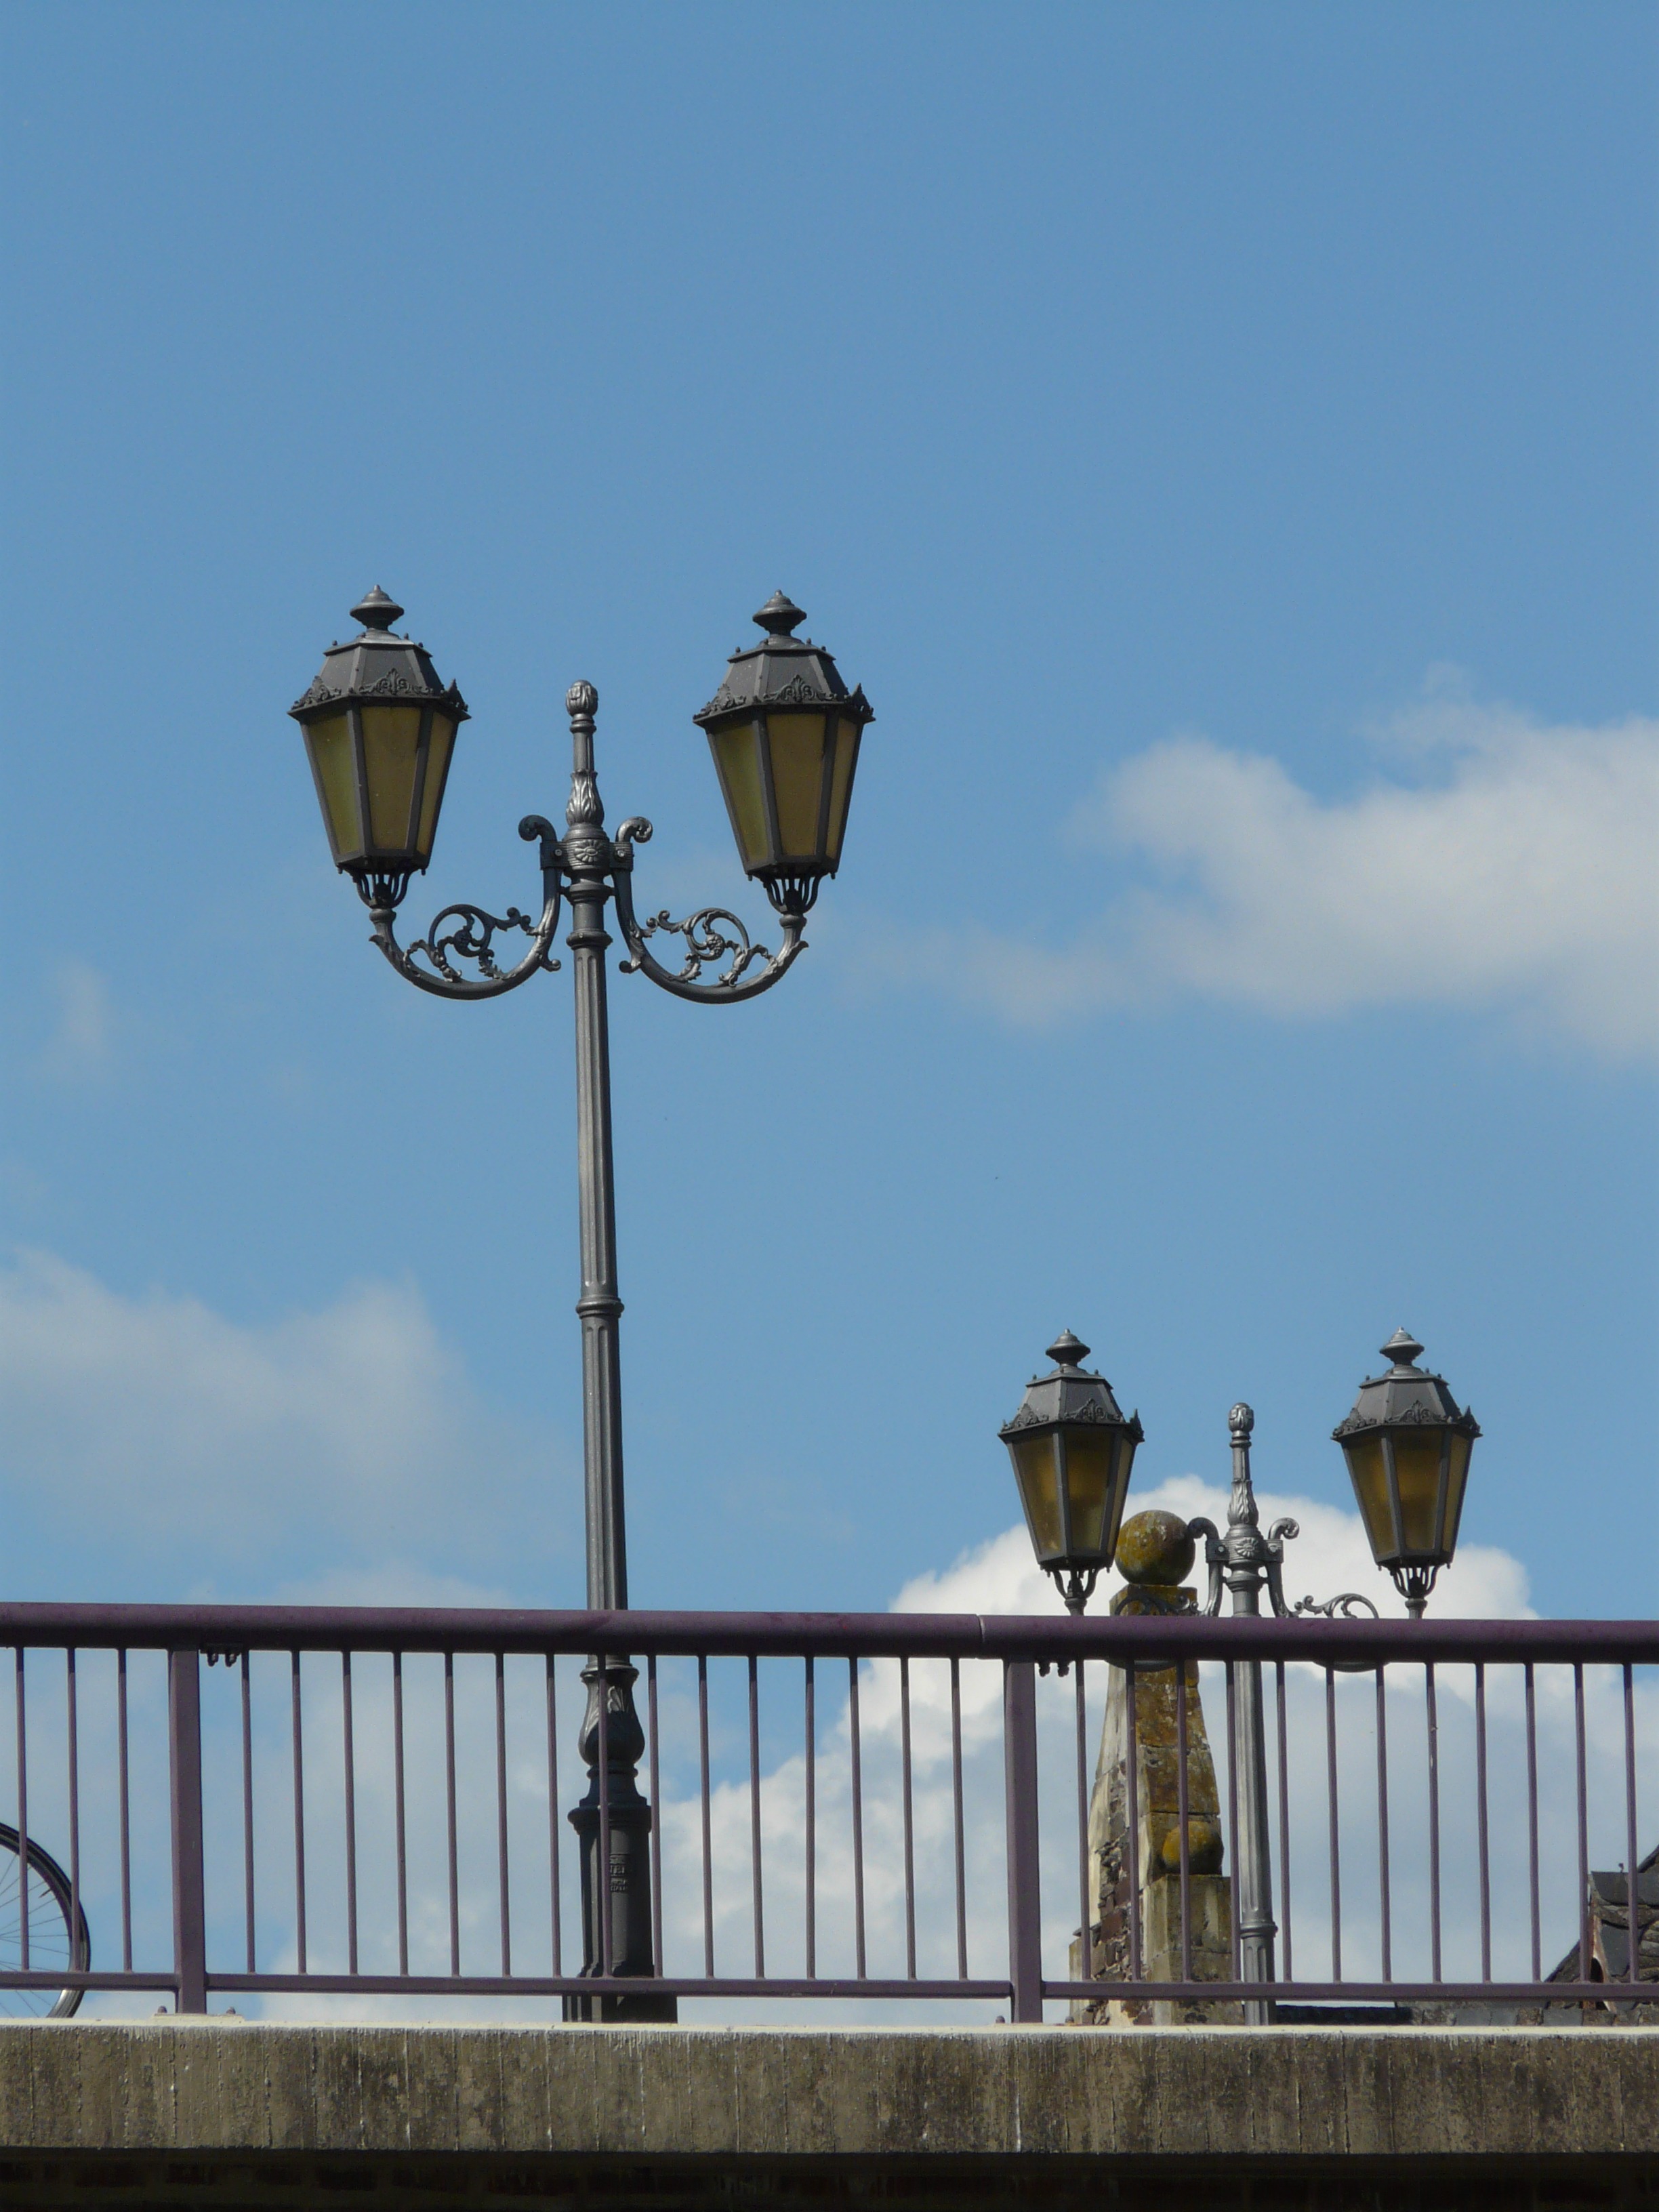
light, road, bridge, lantern, tower, blue, street light, lamp, lighting, street lamp, light fixture